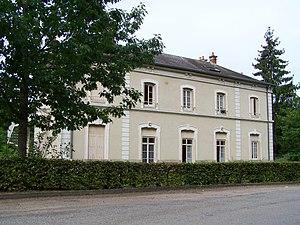
Ancienne gare de Château-Chinon (Campagne) (Nièvre, France), reconvertie de nos jours en logements.
La ligne de chemin de fer d'Autun à Château-Chinon, familièrement appelée le Tacot, était une ligne ferroviaire d'intérêt local à voie étroite qui reliait, au début du XXᵉ siècle, Autun à Château-Chinon, en traversant le Haut-Morvan.